New Women

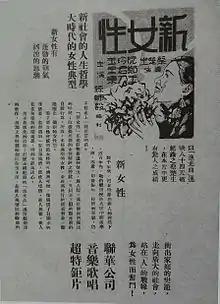
Chinese promotional poster

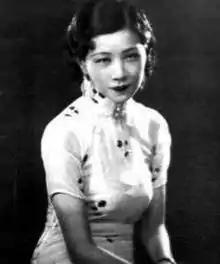
Ruan Lingyu

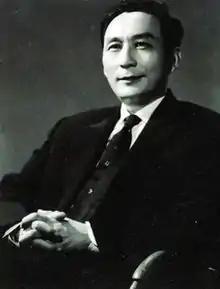
Zheng Junli

New Women is a 1935 Chinese silent drama film produced by the United Photoplay Service. It is sometimes translated as New Woman. The film starred Ruan Lingyu (in her penultimate film) and was directed by Cai Chusheng. This film became one of Ruan Lingyu's better known works. Her suicide on International Women's Day (8 March 1935) drew attention to the controversial status of new women and made this film a sensation in modern China.